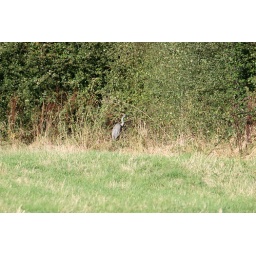
A heron has recently been landing in the field behind my house - apparently catching mice.